Economy of Philadelphia

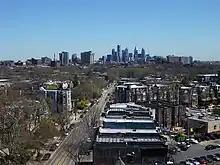
Baltimore Avenue towards Center City Philadelphia in 2007

With the historic presence of the Pennsylvania Railroad, and the large ridership at 30th Street Station, Amtrak maintains a significant presence in the city. These jobs include customer service representatives and ticket processing and other behind-the-scenes personnel, in addition to the normal functions of the railroad.